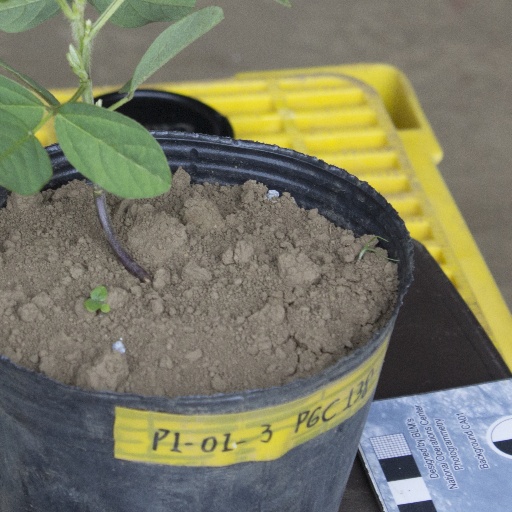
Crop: soybean